Bilasa Devi Kevat Airport

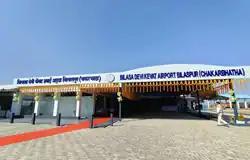

Bilasa Devi Kevat Airport , also known as Bilaspur Airport, is a domestic airport serving the city of Bilaspur, Chhattisgarh, India. It is located at Chakarbhata, south from the city centre. The airport made by the Royal Indian Air Force in 1942, making it the first and oldest airport of Chhattisgarh. It is owned by the Airports Authority of India. In 1980s, the airport was used by Vayudoot to provide flights to Bhopal, Nagpur, Mumbai and Delhi. Currently, commercial scheduled flights are operated by Alliance Air to Bhopal, Delhi, Jabalpur and Prayagraj. It is named after Bilasa Bai Kevtin, a renowned 16th-century personality known for her bravery and courage to fight against difficult situations, who belonged to a fishermen tribe residing near the Arpa River.